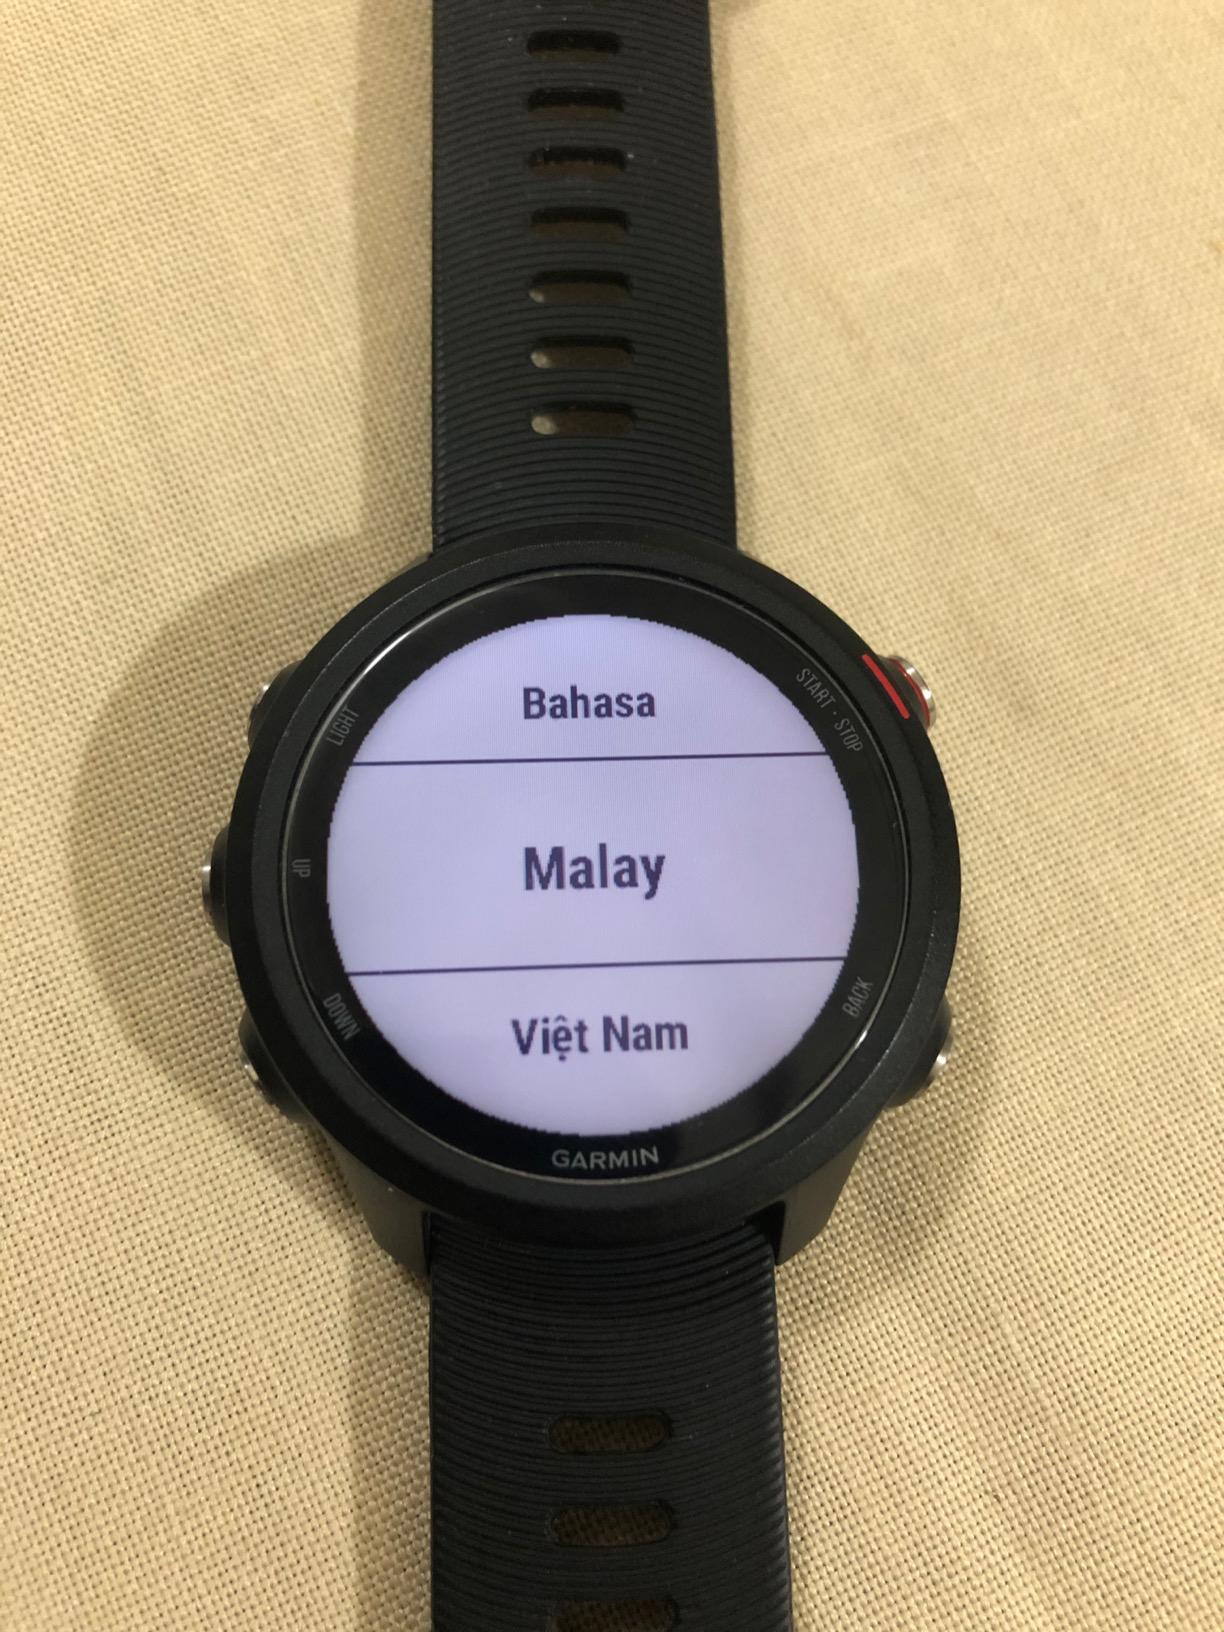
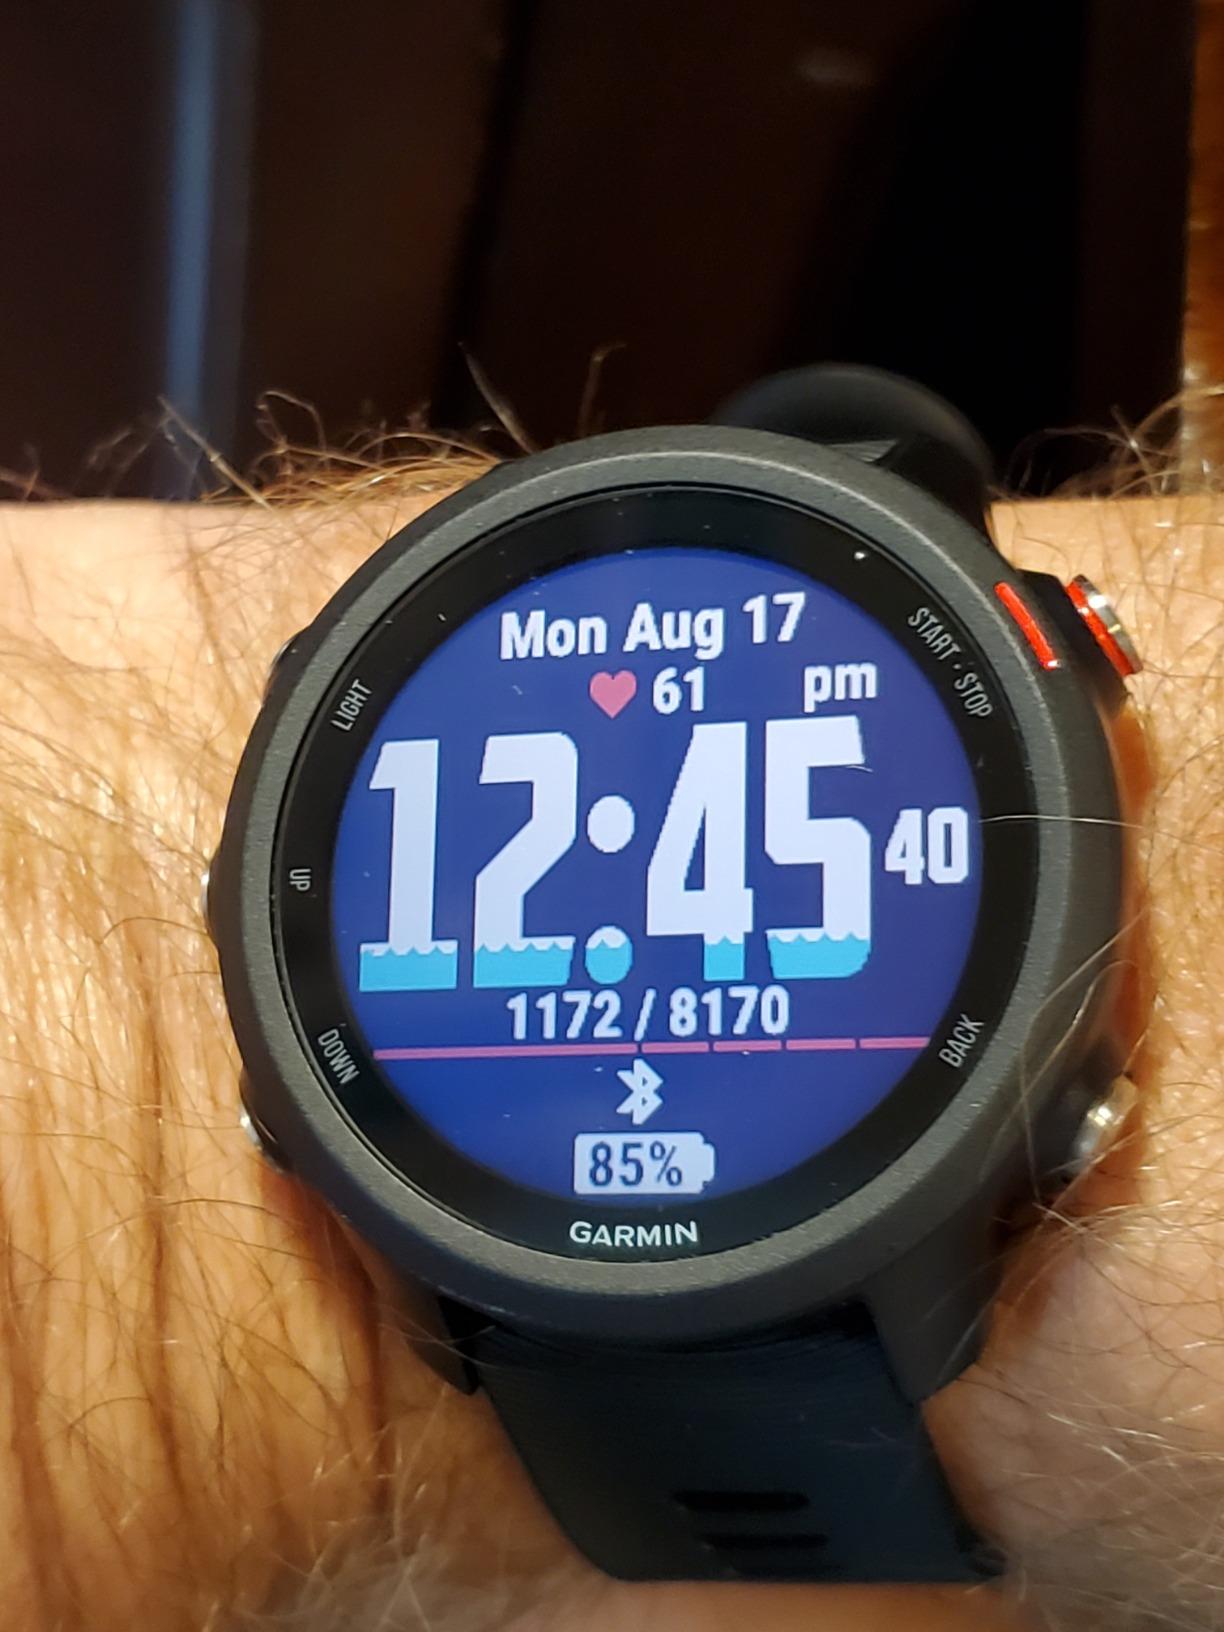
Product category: smartwatch
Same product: yes